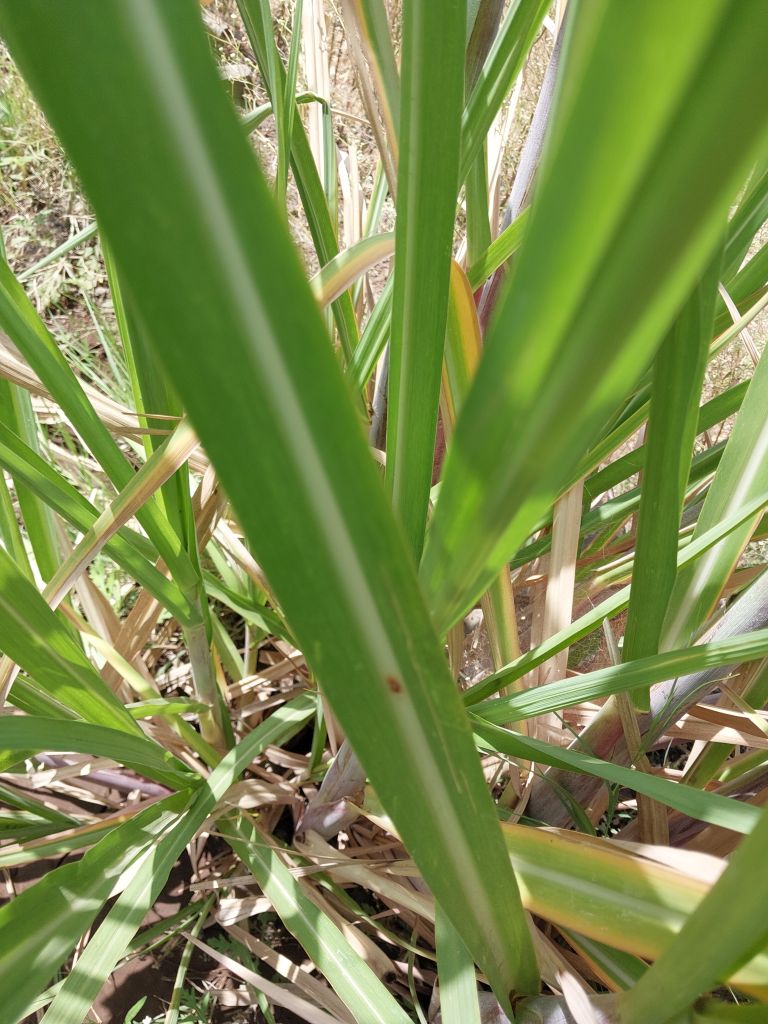
Label: Brown Spot